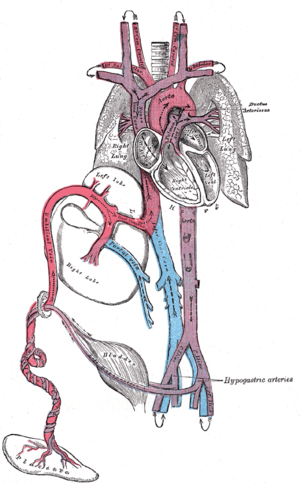
Pendant le développement embryonnaire, les artères ombilicales sont des vaisseaux sanguins véhiculant du sang appauvri en dioxygène et chargé en dioxyde de carbone. Elles cheminent dans le cordon ombilical avec la veine ombilicale. Elles naissent des artères iliaques interne et se dirigent vers le placenta, pour y permettre des échanges gazeux.
Le canal artériel, ou conduit artériel, est un vaisseau sanguin, fonctionnel uniquement chez le fœtus, qui relie le tronc pulmonaire à l'aorte et permet au sang d'éviter la circulation pulmonaire. En effet, l'oxygénation du sang fœtal se fait via le placenta et non par les poumons.